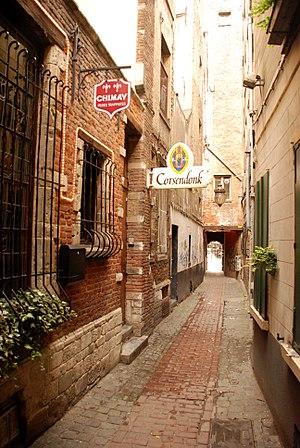
Belgique - Bruxelles - Impasse Saint-Nicolas
L'impasse Saint-Nicolas est une impasse de Bruxelles donnant sur la rue du Marché aux Herbes entre les numéros 12 et 14.